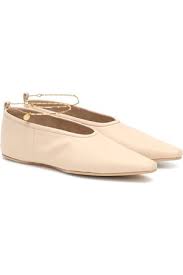
Label: Ballet Flat